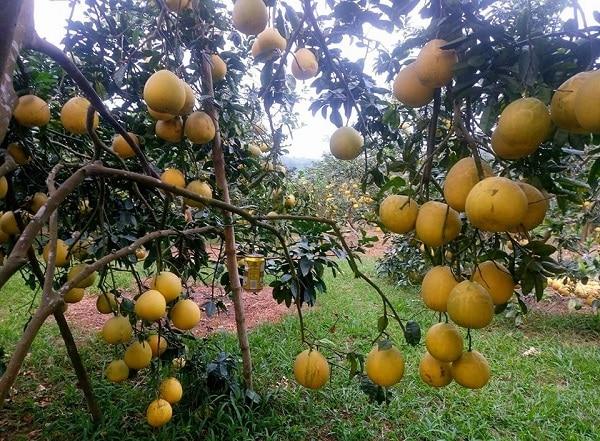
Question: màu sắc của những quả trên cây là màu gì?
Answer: màu vàng